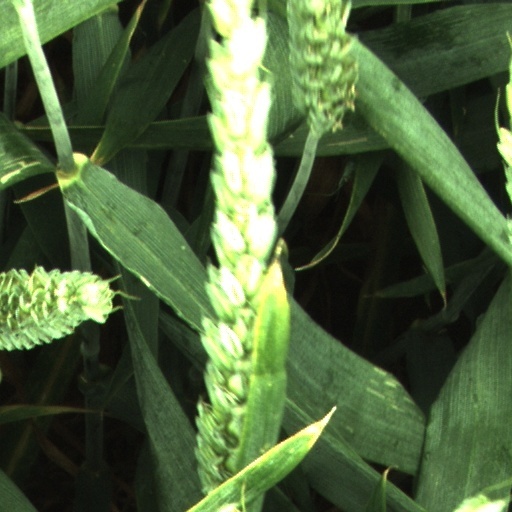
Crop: wheat